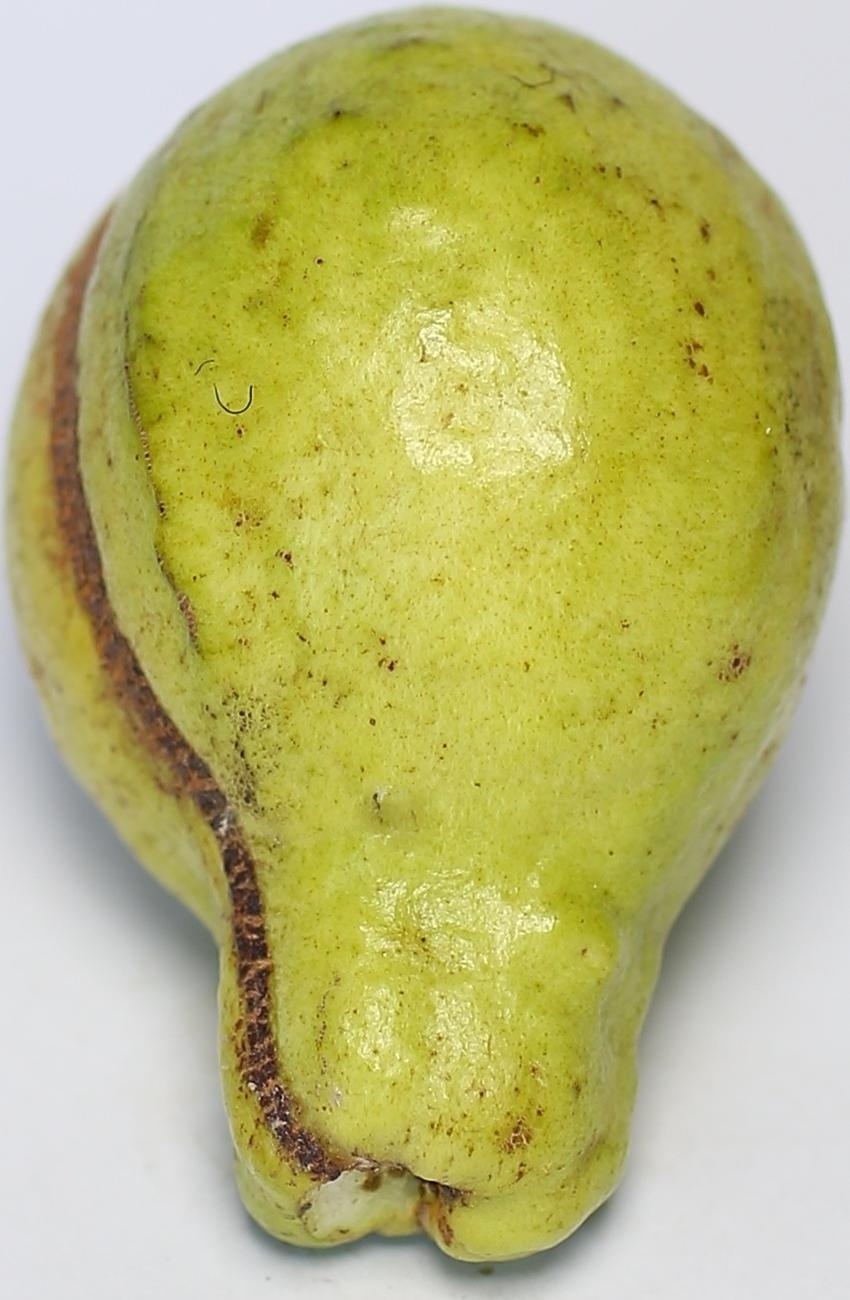
Maturity: mature-green
Variety: local-sindhi